Leighfield

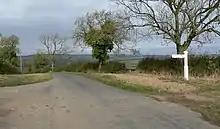
The lane to Leighfield Lodge

In the medieval period, Leighfield Forest was an extensive Royal forest straddling the borders of Rutland and Leicestershire. It included large numbers of sizeable wooded areas, which would mostly have been individually enclosed. The Forest also included roads, villages and farmland so was not ideal for Forest administration. It had been created soon after Henry I became king in 1100 and it was initially known as the Forest of Rutland (although a significant portion was in Leicestershire). Sauvey Castle, near Withcote, was probably built by King John in 1211 as a secluded hunting lodge. In 1235 all the Leicestershire sections were released from Forest Law, and in 1299 an eastern section was similarly disafforested.